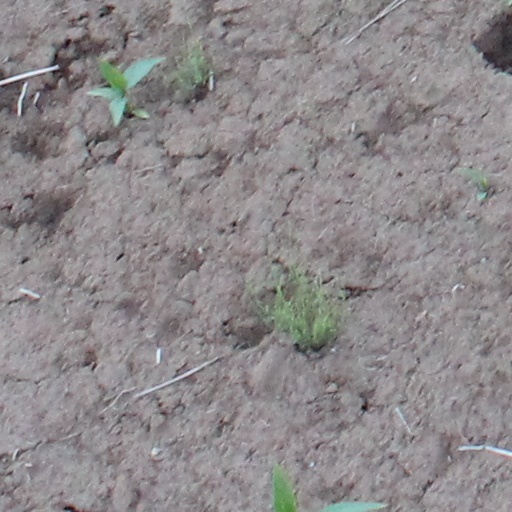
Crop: wheat